Devious Maids season 1

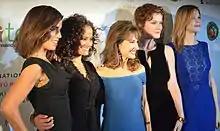
Ana Ortiz, Judy Reyes, Susan Lucci, Rebecca Wisocky, and Mariana Klaveno at event in October 2013

Dania Ramirez was the first lead cast member to be cast as Rosie, on February 15. Ana Ortiz joined the cast as the central character two days later on February 17. On February 23, both Sanchez and Judy Reyes were added to the cast as Carmen and Zoila respectively. When Edy Ganem was announced in the cast on March 2, the show was still described as centering on the other four maids (Ortiz, Reyes, Sanchez, and Ramirez).